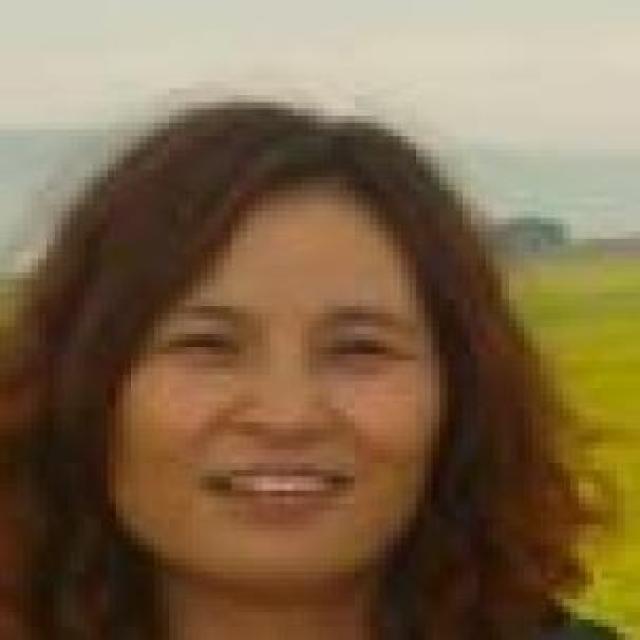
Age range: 45-64